Lamu

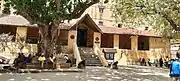

In a 2010 report titled "Saving Our Vanishing Heritage", Global Heritage Fund identified Lamu as one of 12 worldwide sites most "On the Verge" of irreparable loss and damage, citing insufficient management and development pressure as primary causes.